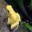
Label: frog